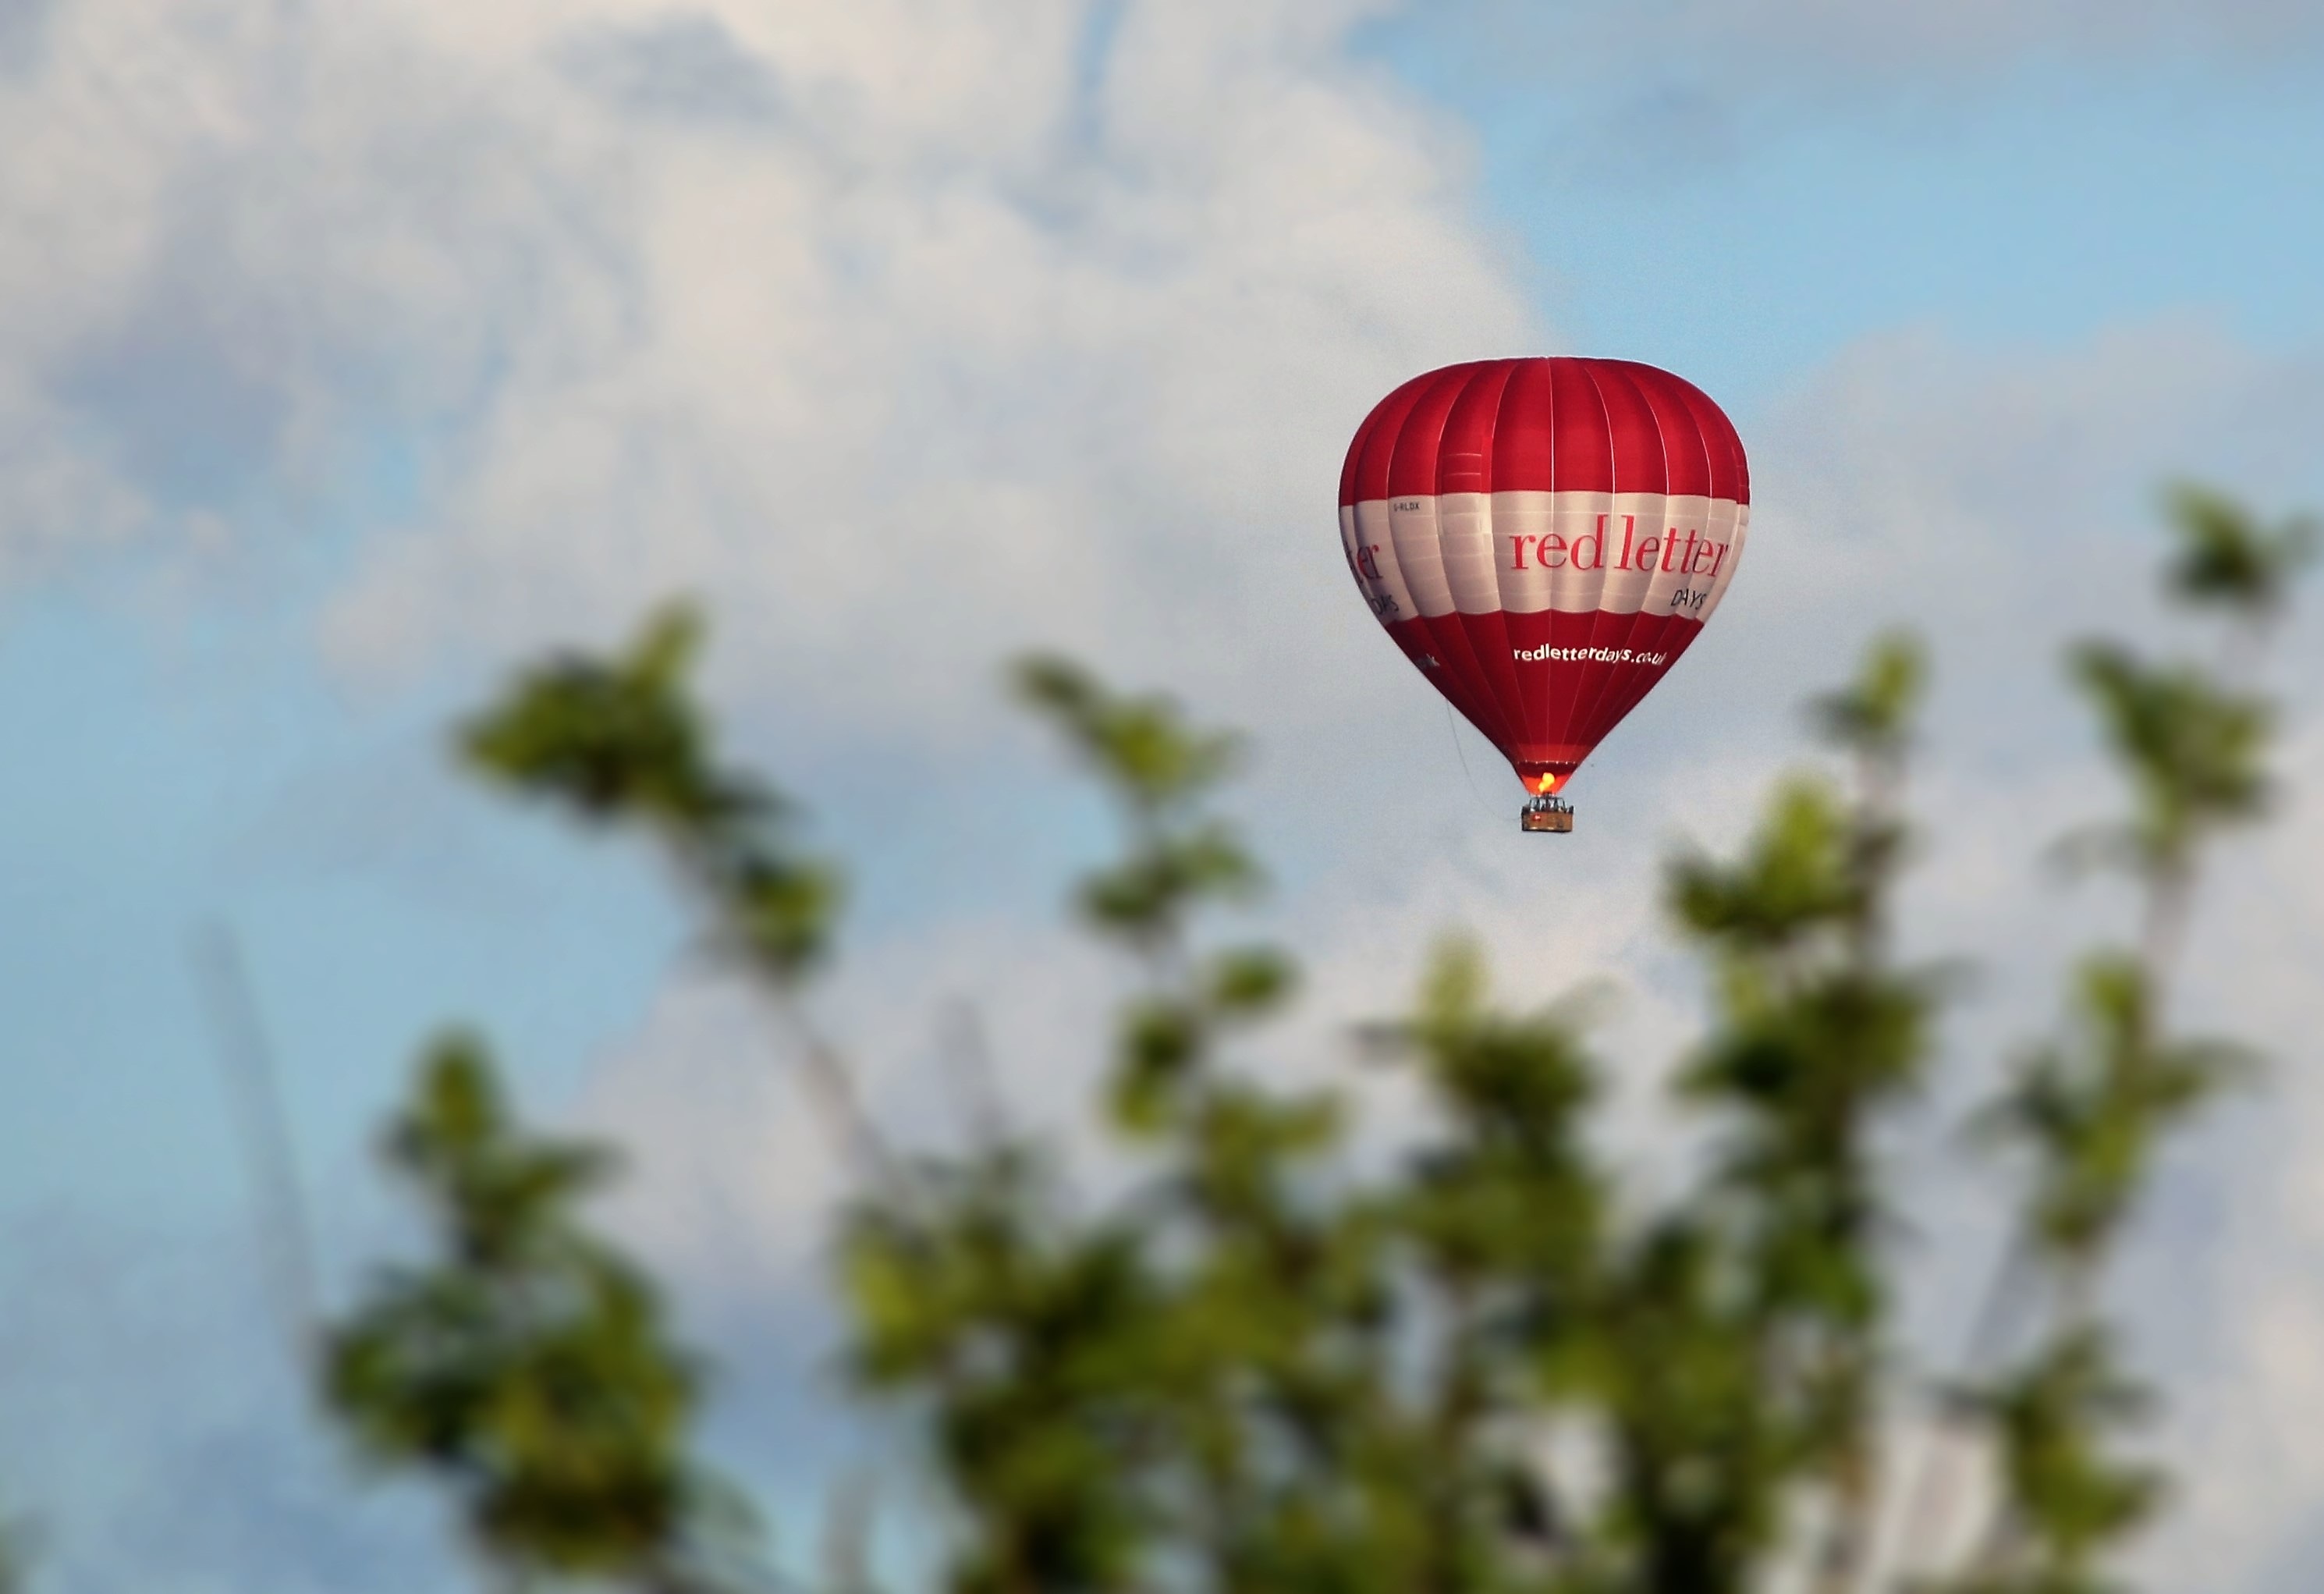
sky, balloon, hot air balloon, fly, aircraft, vehicle, flight, float, basket, toy, ballon, ballooning, hotair, hot air ballooning, atmosphere of earth